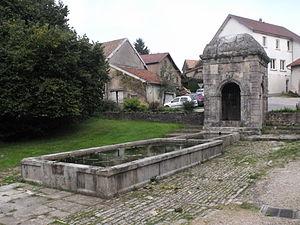
Fontaine de Sainte-Marie (Inscrit) This building is indexed in the Base Mérimée, a database of architectural heritage maintained by the French Ministry of Culture,
Cet article liste les fontaines du département du Doubs recensées dans la base Mérimée.
Cet article recense les monuments historiques du Doubs, à l'exclusion de ceux de Besançon et Montbéliard qui font l'objet de deux articles séparés.